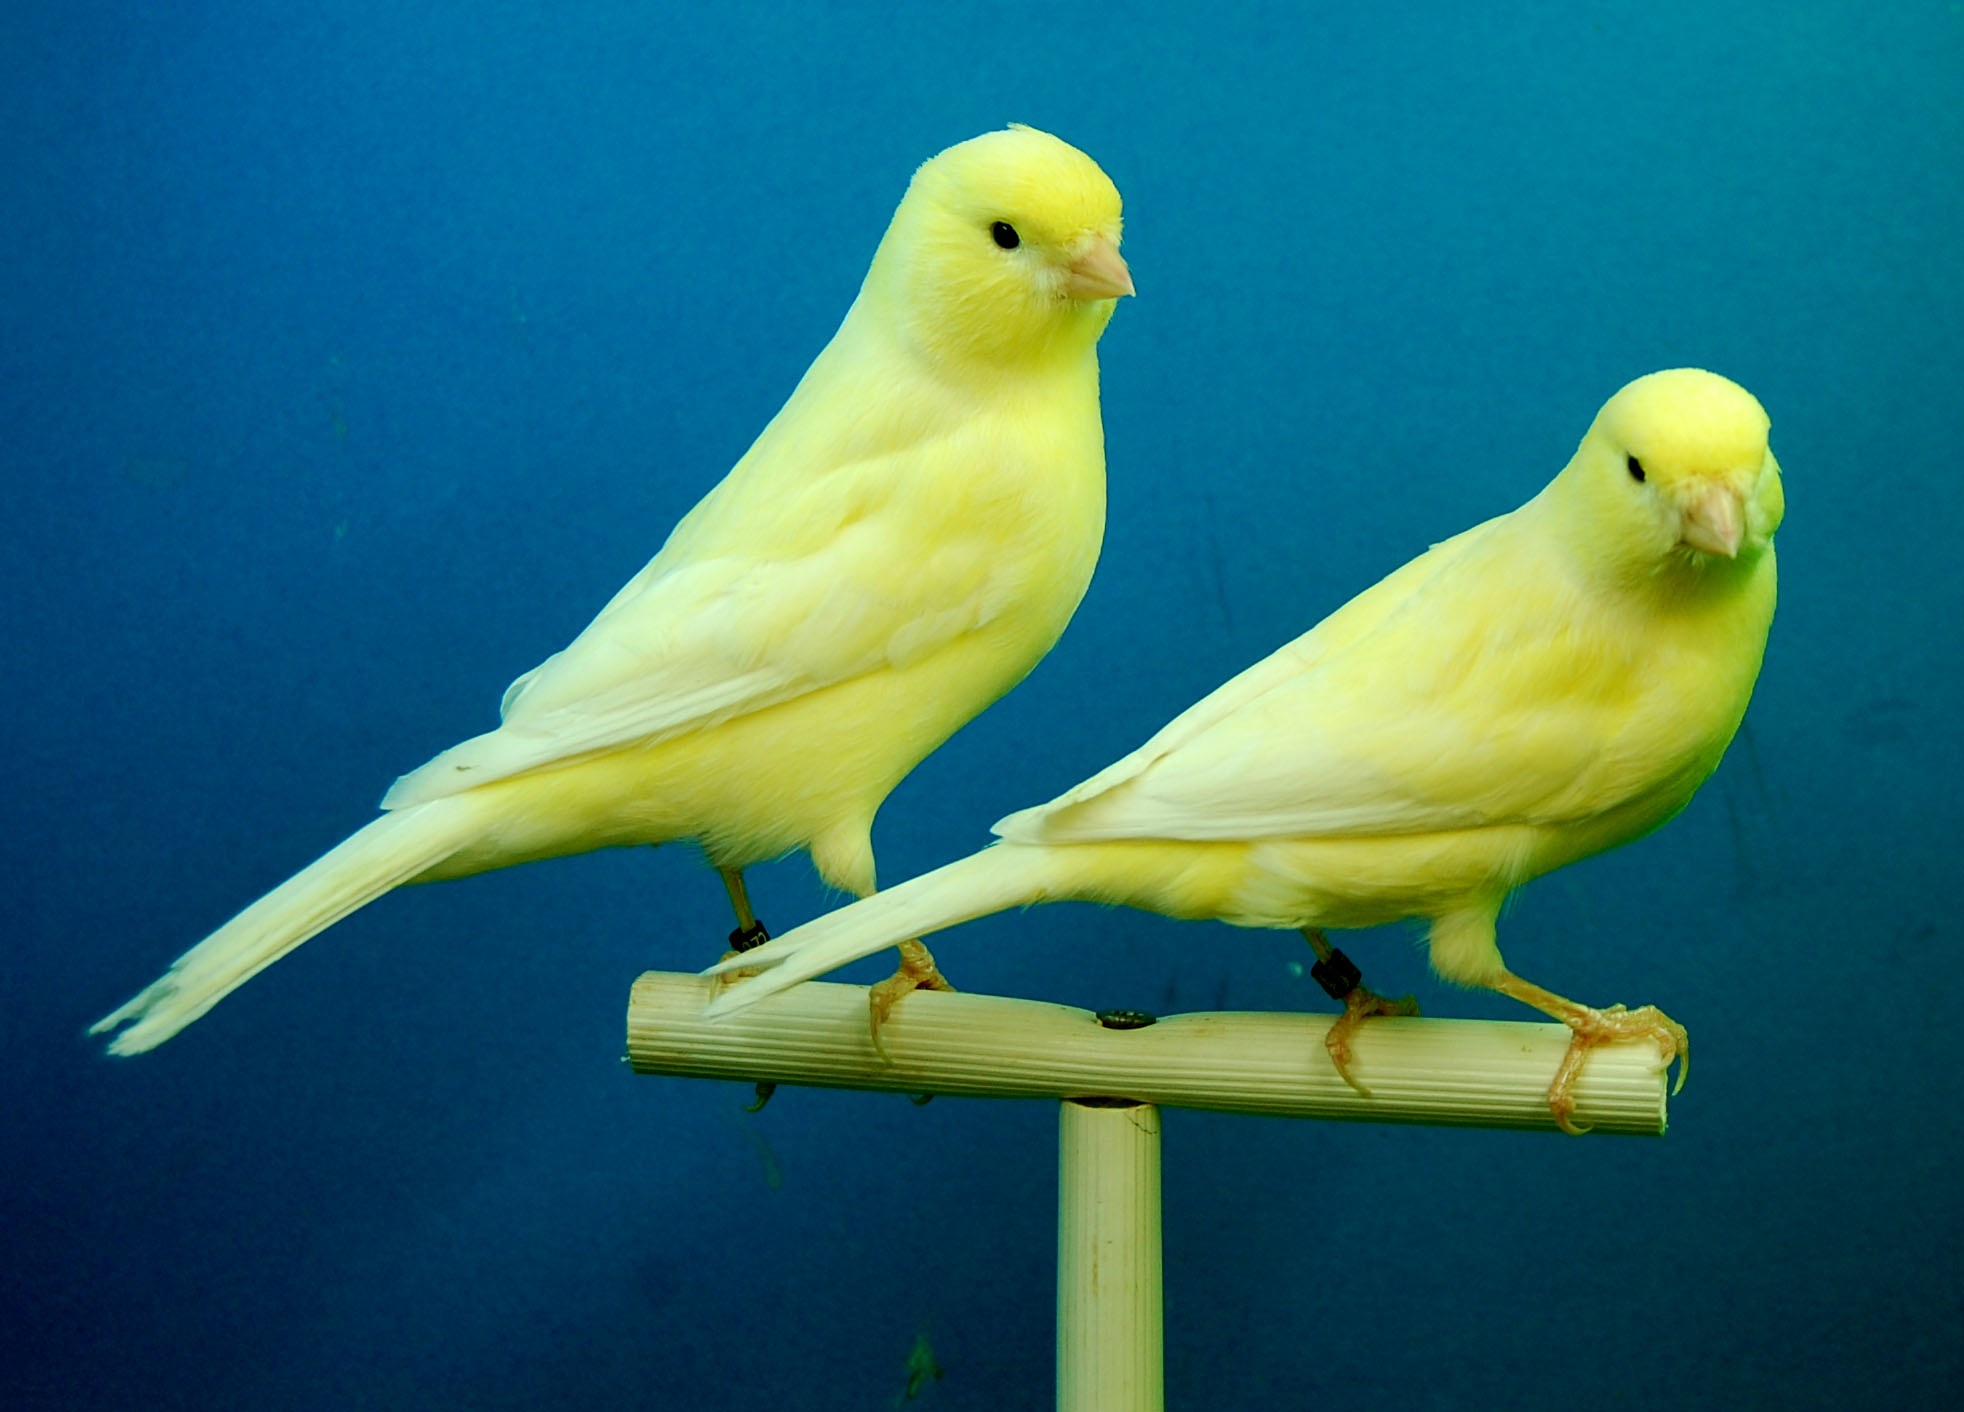
bird, wing, beak, yellow, fauna, vertebrate, parrot, finch, parakeet, aviary, canary, canaries, perching bird, common pet parakeet, atlantic canary